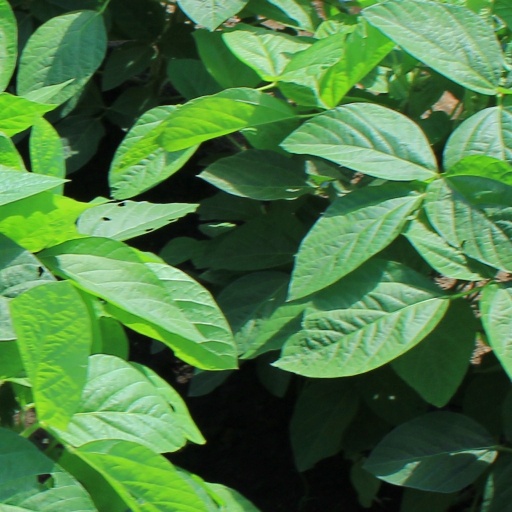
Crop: soybean